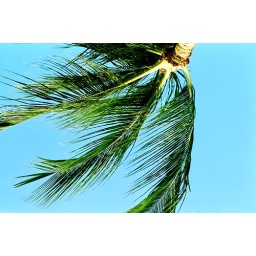
View from my beach chair in Maui. Trade winds!